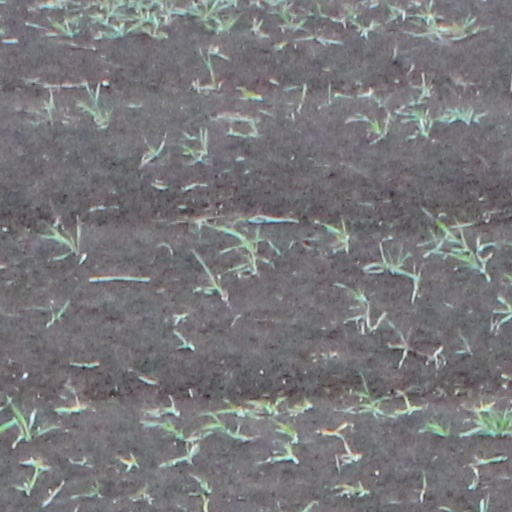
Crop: wheat